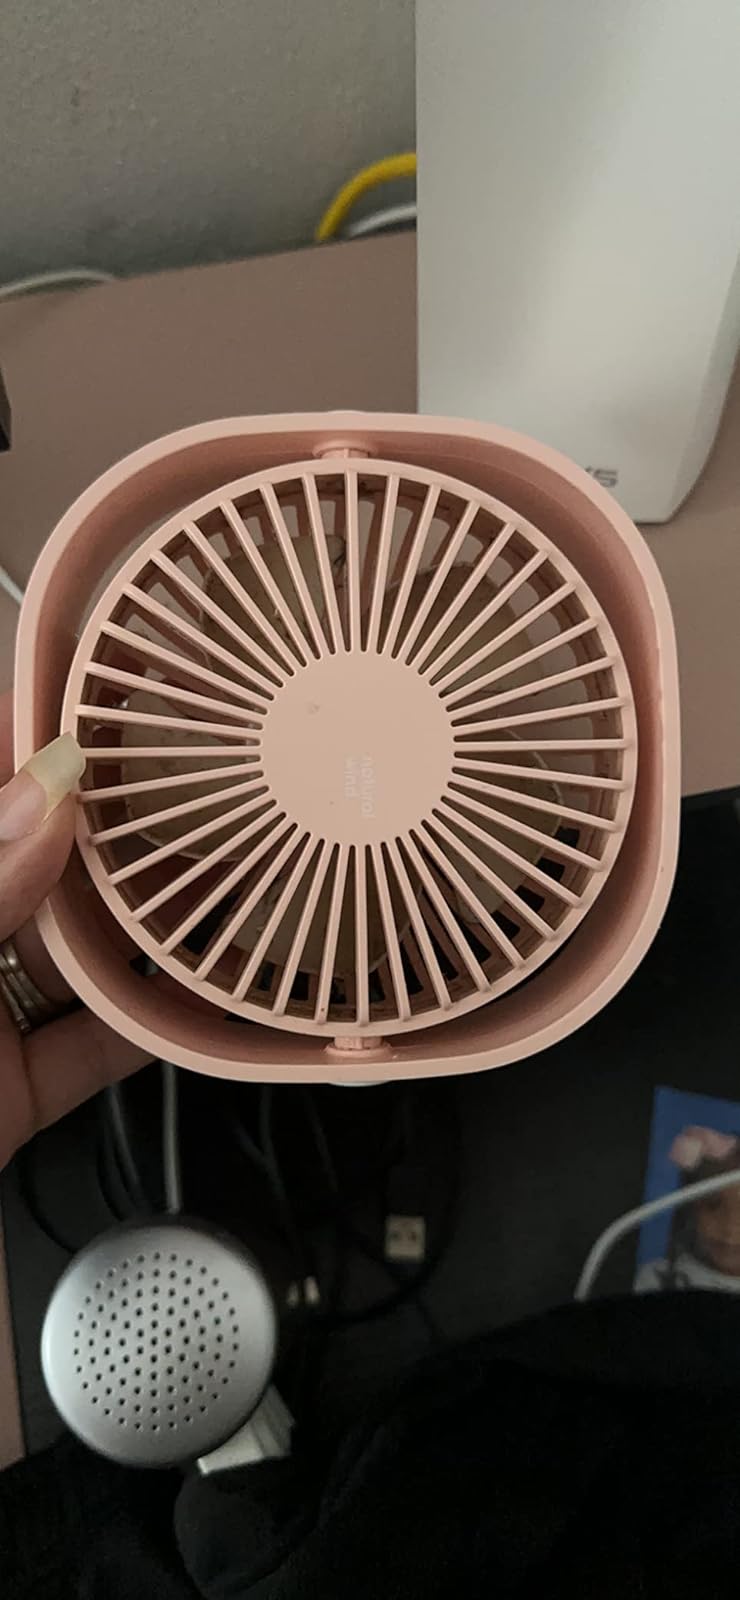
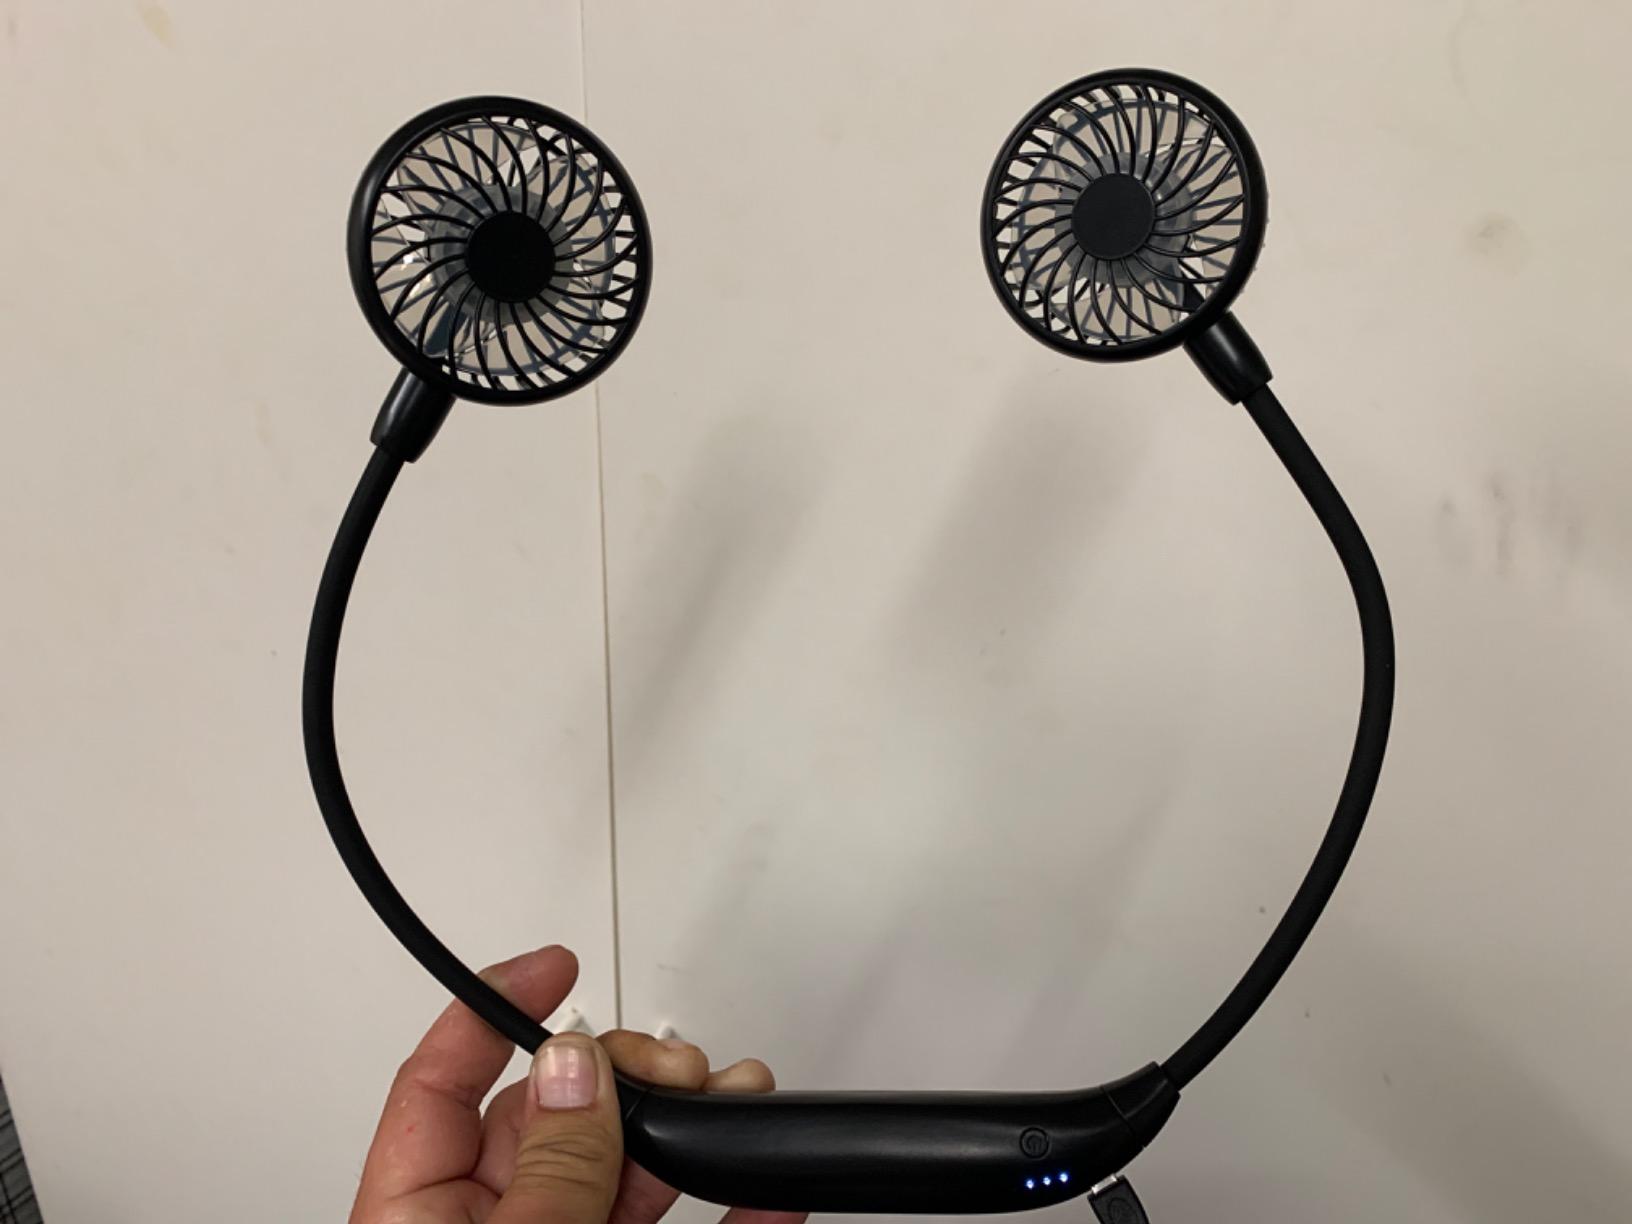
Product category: fan
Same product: no